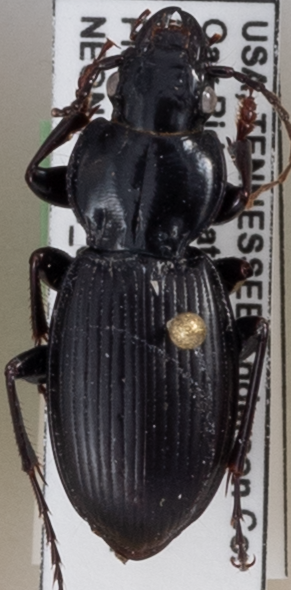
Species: Cyclotrachelus sodalis sodalis
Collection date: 2020-05-27
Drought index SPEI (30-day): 0.566
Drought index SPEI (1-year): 2.09
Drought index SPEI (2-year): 2.09